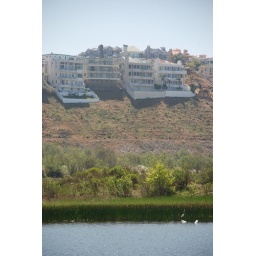
houses in Playa del Rey overlooking the wetlands, with a few white herons